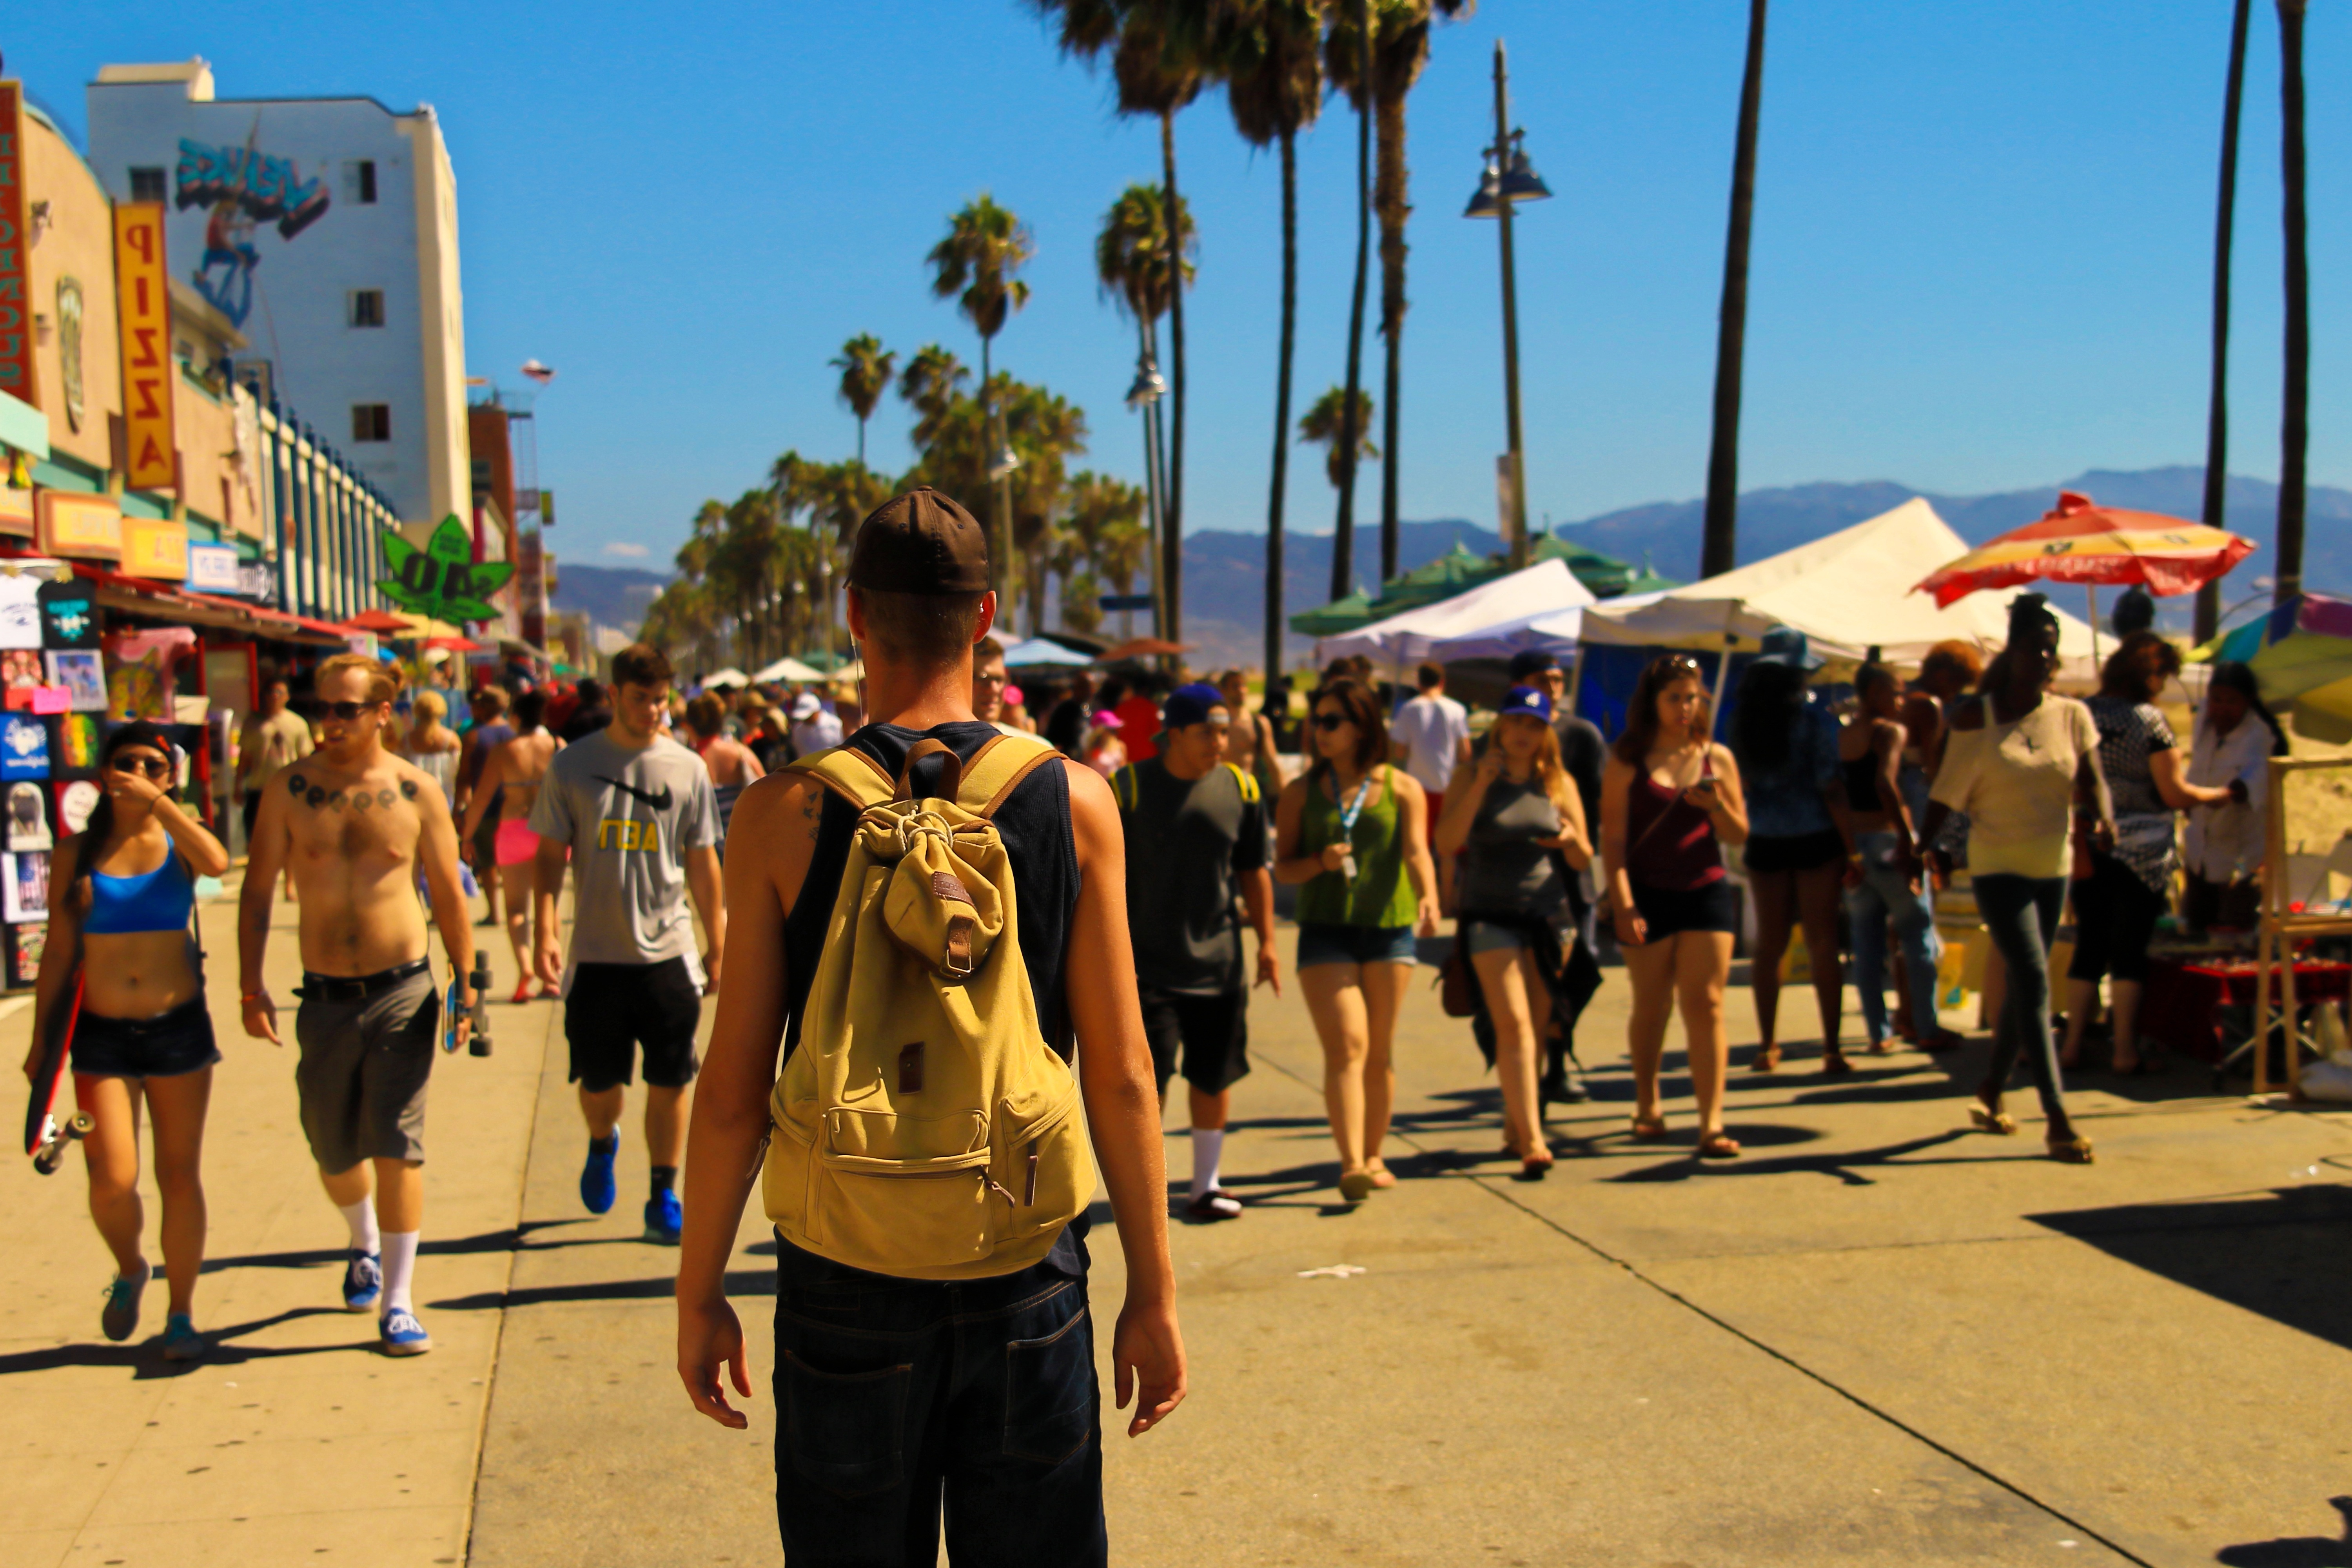
man, beach, coast, nature, person, people, sky, girl, woman, crowd, summer, vacation, travel, recreation, hiker, seaside, female, young, relax, carnival, holiday, blue, tourism, leisure, outdoors, sunny, festival, children, relaxation, resort, enjoyment, fair, palm trees, adult, traveller, trekker, holiday makers, holiday maker